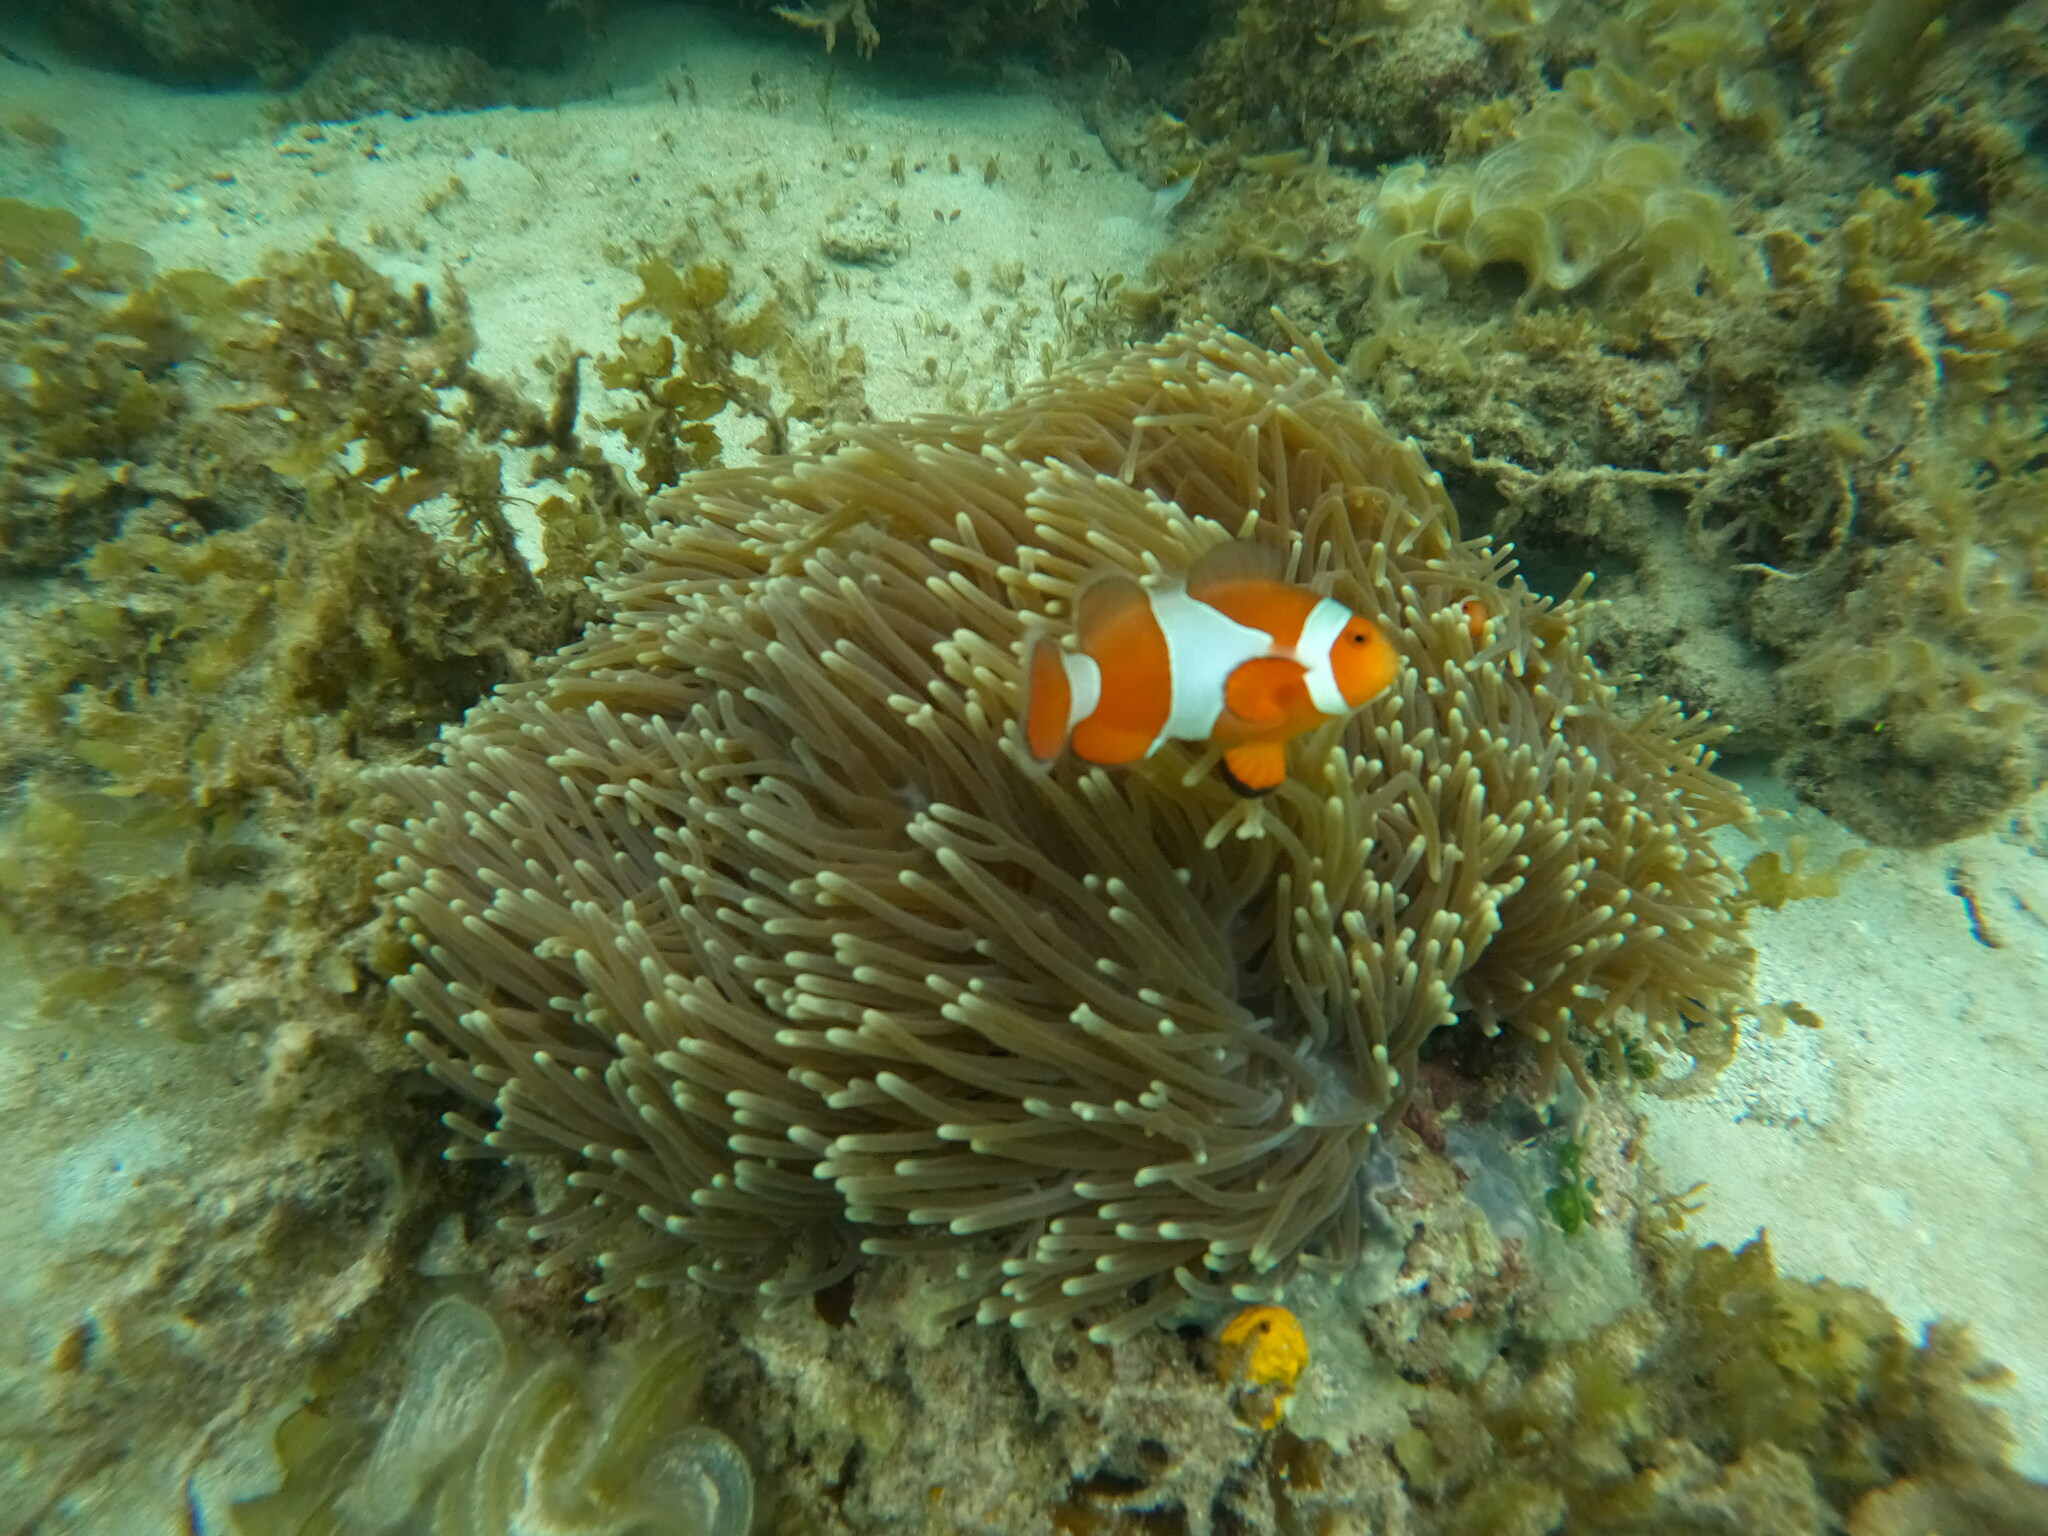
Amphiprion ocellaris (Ocellaris Anemonefish)